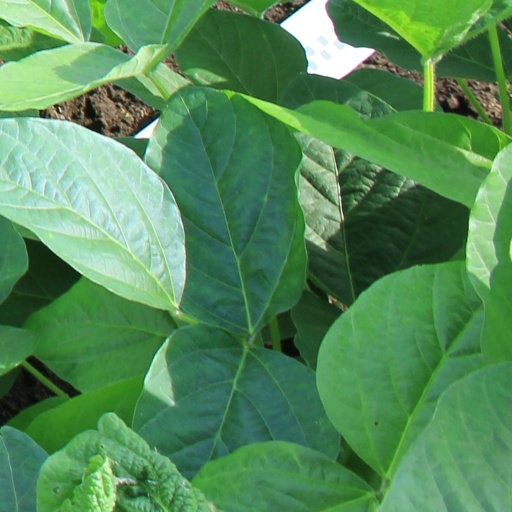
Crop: soybean